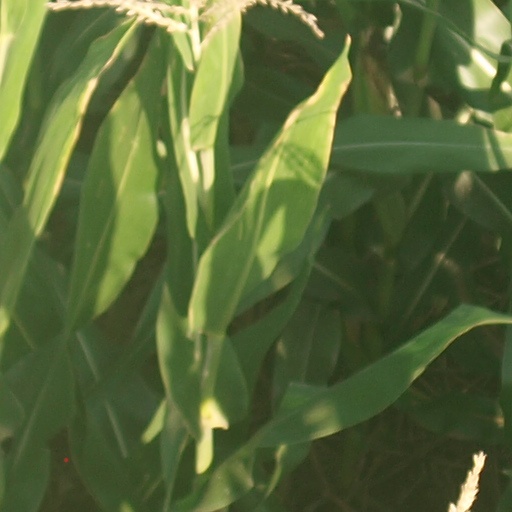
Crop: maize; corn